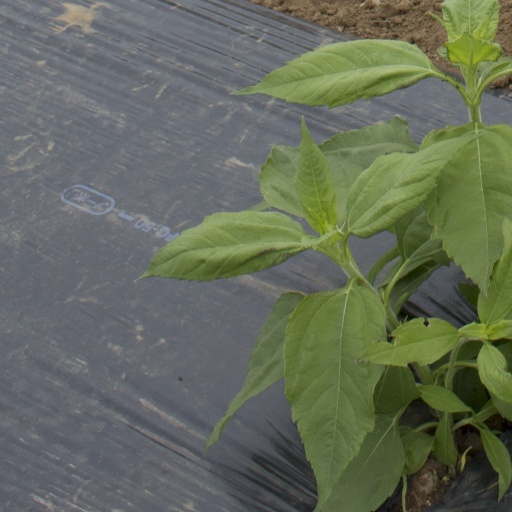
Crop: Jerusalem artichoke